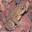
Label: frog